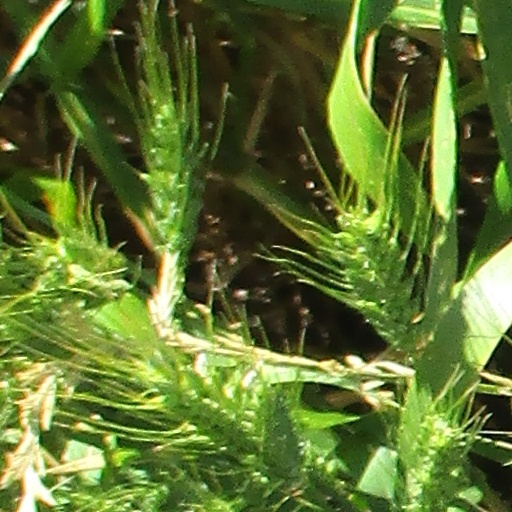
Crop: wheat